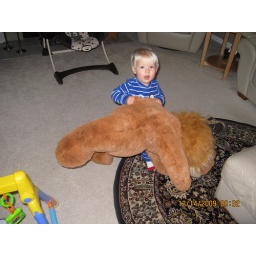
Carrying the lion around the house and makin a lion roar!